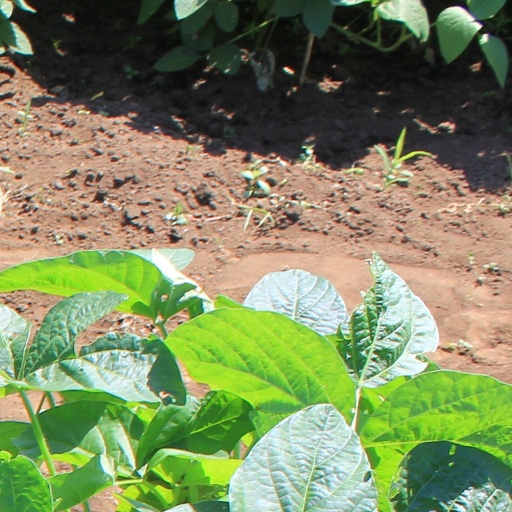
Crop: soybean